Symbolist painting

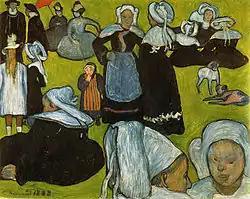
"Breton Women in a Green Pasture" (1888), by Émile Bernard, Josefowitz collection, Lausanne

Eugène Carrière started as a lithographer before studying at the École des Beaux-Arts, where he was a student of Alexandre Cabanel. In 1890 he founded with Puvis de Chavannes the Société Nationale des Beaux Arts, where he exhibited regularly. Realist in style, his subject matter delved into symbolism thanks to his interest in emotional suggestion, with a "velaturas" technique of gray and brown tones that would be characteristic of his production. His subject matter focused preferably on domestic scenes, with a special interest in mother-child relationships. One of his hallmarks was to envelop the figures in a yellowish mist, like limbs, an effect that isolates the figures and separates them from the viewer, with the aim of emphasizing their essence.